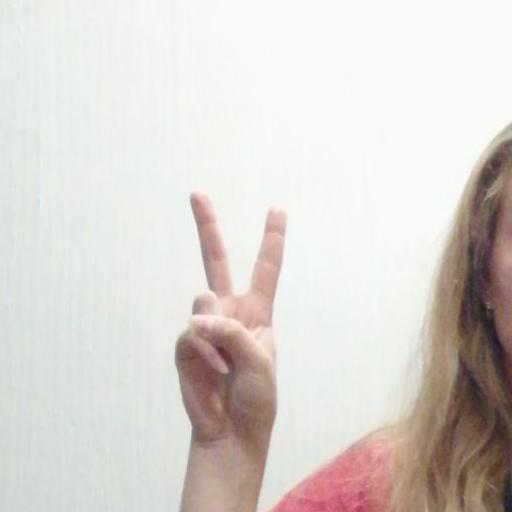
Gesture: peace